Madrid Protocol of 1885

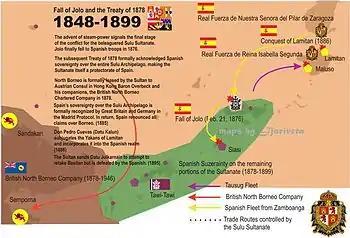
The Madrid Protocol in 1885 making North Borneo under the control of British North Borneo Company while the Sulu Archipelago and the rest of the Philippines islands were under the control of Spanish East Indies.

The Madrid Protocol of 1885 was an agreement between the United Kingdom, Germany, and Spain to recognize the sovereignty of Spain over the Sulu Archipelago as well as the limit of Spanish influence in the region. Under the agreement, Spain relinquished all claim to Borneo.